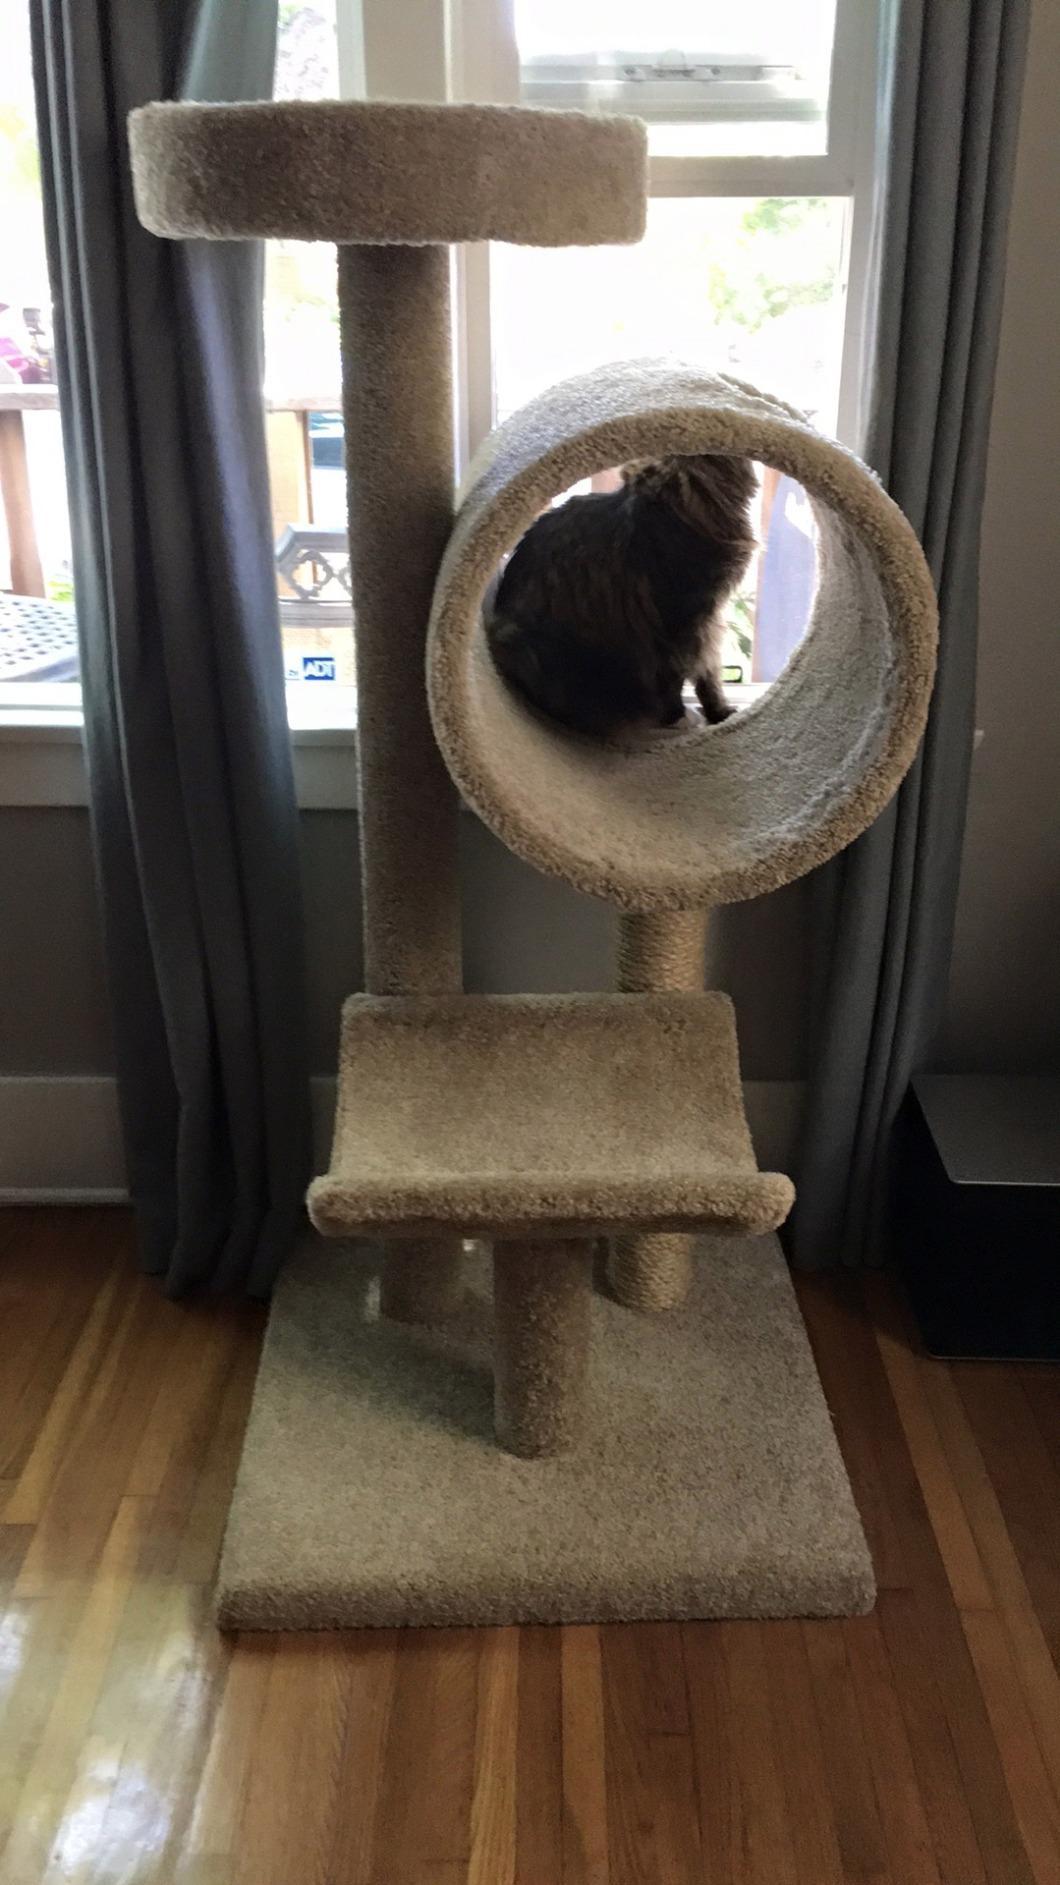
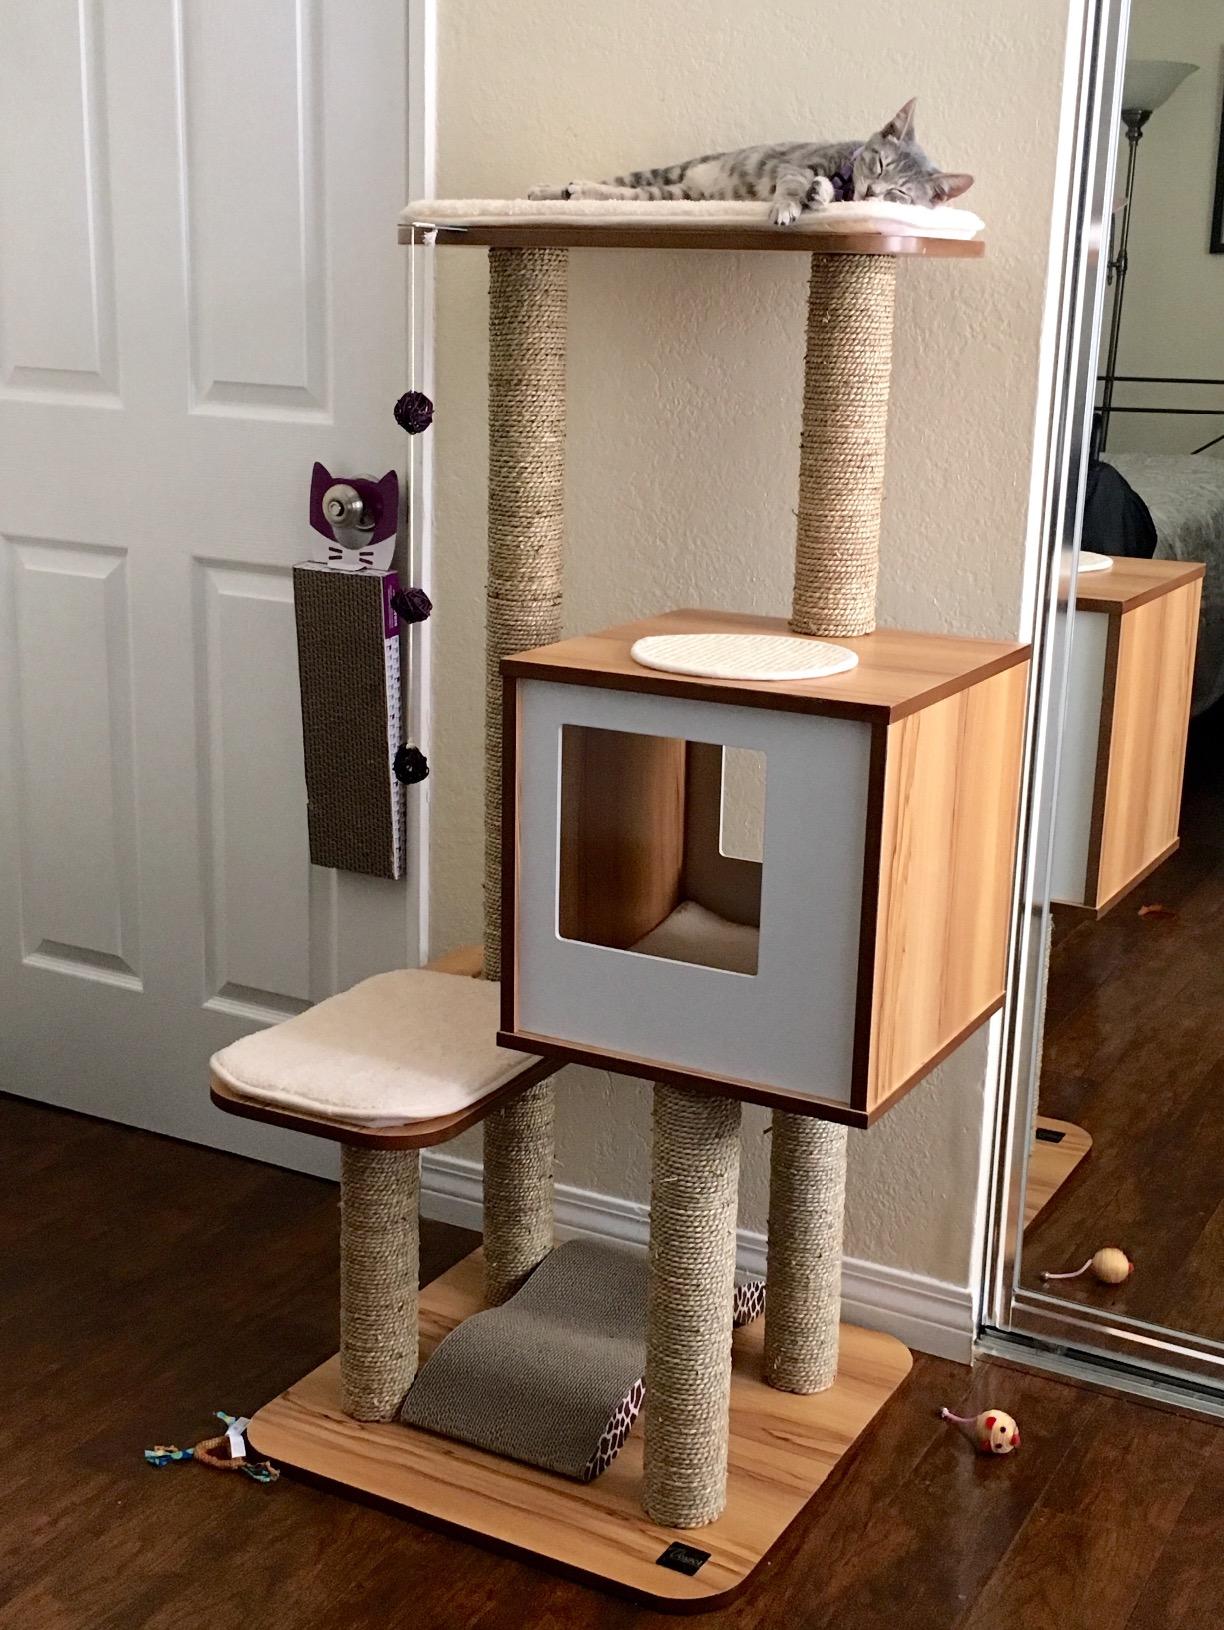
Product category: items_cat tree
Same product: no